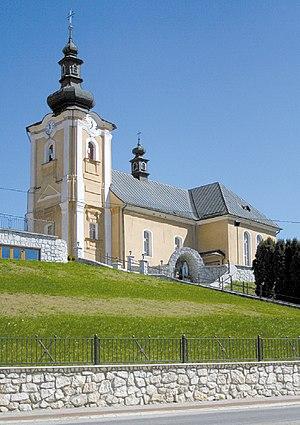
Chmeľnica est un village de Slovaquie situé dans la région de Prešov.